Sky position (RA, Dec in degrees): 155.788, 2.525
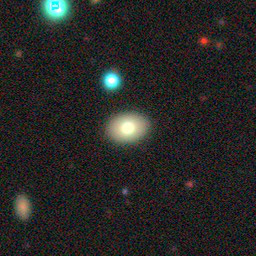
Galaxy morphology: Disturbed Galaxies